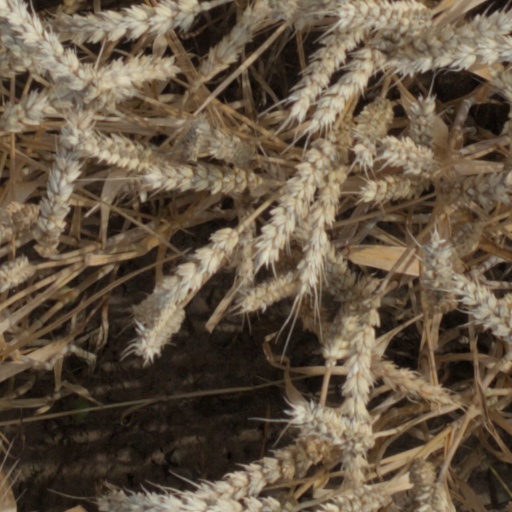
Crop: wheat